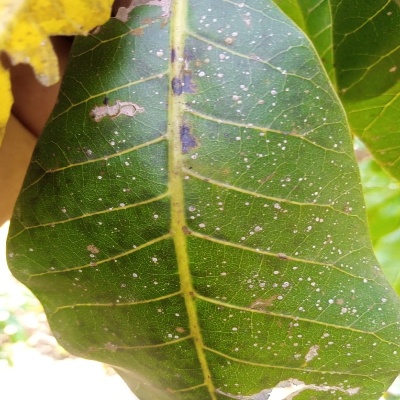
Crop: Cashew
Condition: red rust